Hardtop

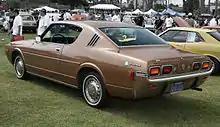
1972 Toyota Crown with side windows lowered

In July 1965, Toyota introduced Japan's first two-door hardtop in the third generation Toyota Corona line. This was followed by several manufacturers offering the popular body style as a luxury car appearance. During the 1970s, Toyota produced the Toyota Crown in a genuine two-door hardtop, while offering a pillared four-door hardtop sedan.